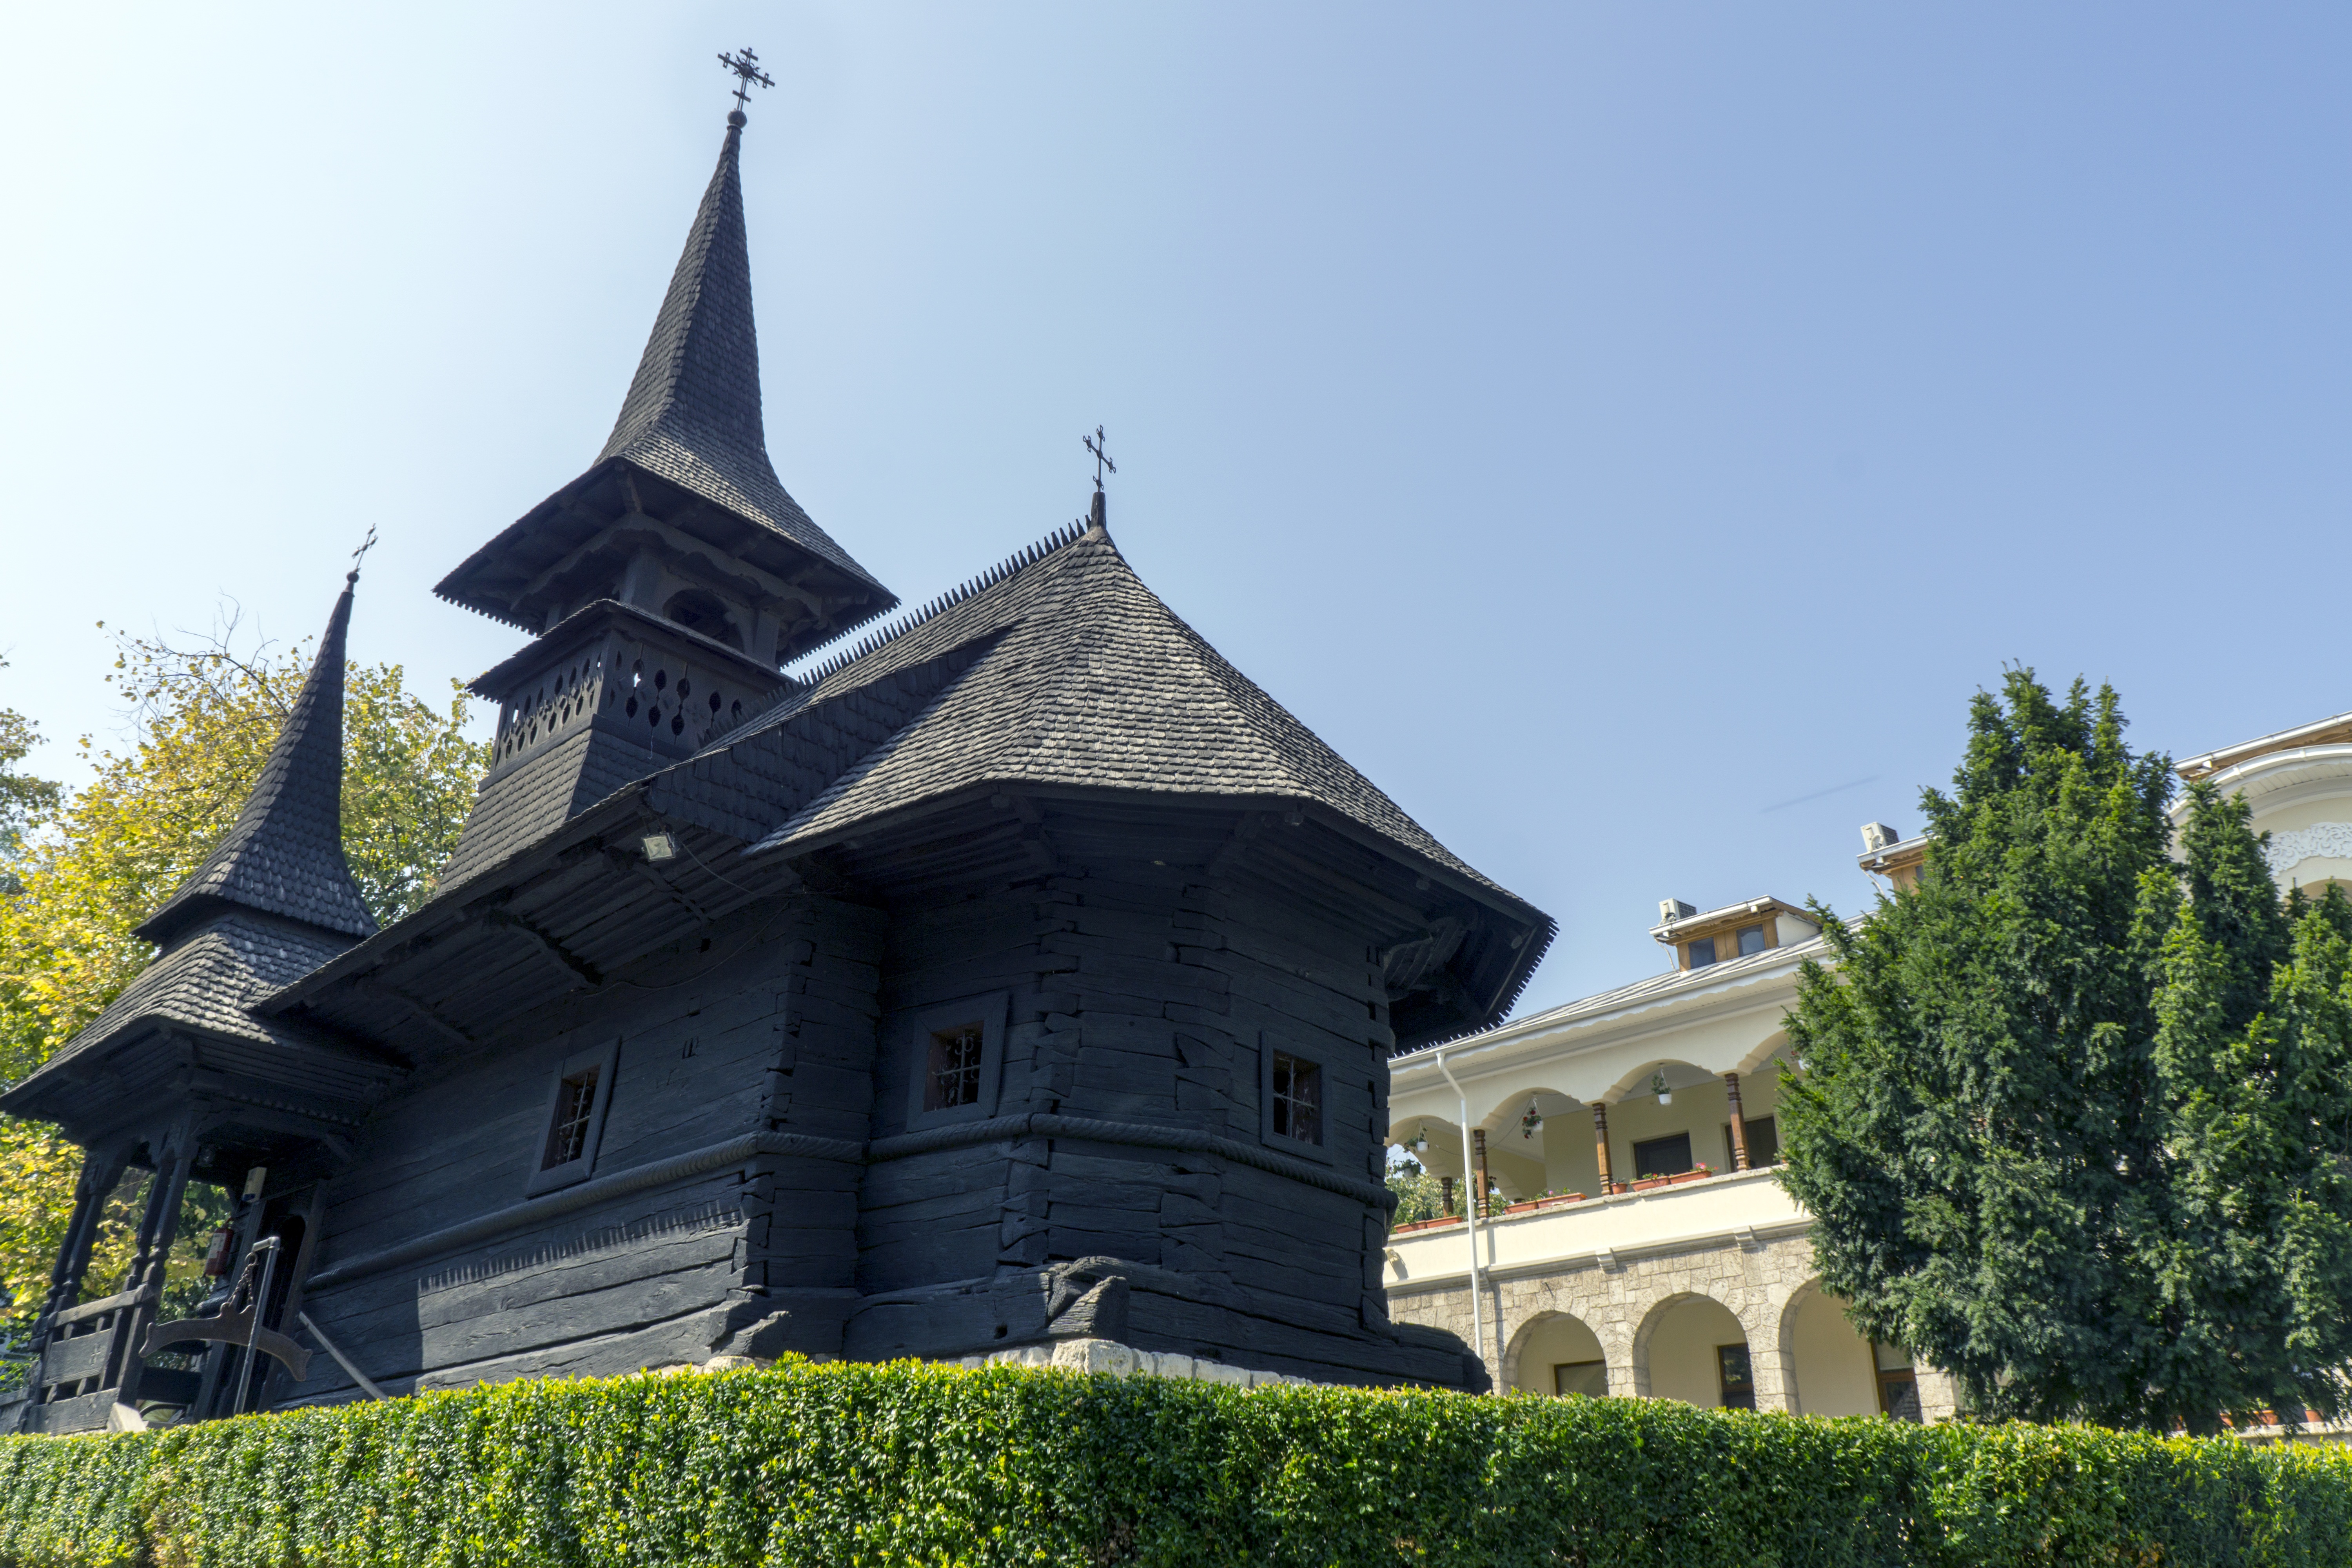
wood, building, chateau, castle, church, chapel, place of worship, monastery, estate, romania, st mary, techirghiol, historic site